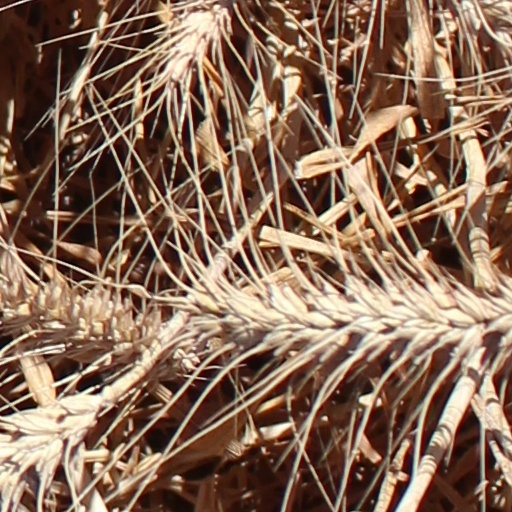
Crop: wheat